Zygaena fausta

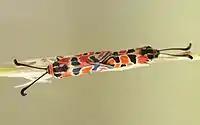
Mating pair of "Zygaena fausta" showing the tail-to-tail position and sexual dimorphism

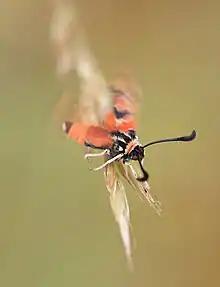
"Zygaena fausta" taking off, showing the bright red abdomen and eye spots on the thorax

Zygaena fausta is a member of the family Zygaenidae, the day-flying burnet moths. Its bright aposematic colours of red, white and black on the wings indicate to possible predators such as birds that it is foul tasting or poisonous. In flight, the bright red abdomen is revealed, contrasting with the white legs and black head and antennae; the thorax is black and white with an eye spot on each side (see image). There appears to be a considerable variation in pattern among specimens from different parts of Europe.